Culture of Urfa

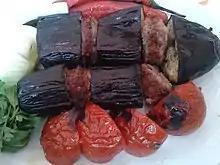
Patlıcan kebap, served at an Urfa-style restaurant in Ankara

As the city of Urfa is deeply rooted in history, so its unique cuisine is an amalgamation of the cuisines of the many civilizations that have ruled in Urfa . It is widely believed that Urfa is the birthplace of many dishes, including Çiğ köfte, that according to the legend, was crafted by the Prophet Abraham from ingredients he had at hand. Another legend attributes its creation to a nameless hunter's wife who, when her husband brought home a gazelle he'd killed, was unable to find firewood to cook it with because Nimrod had gathered all the wood for throwing Abraham into the fire. She improvised and took some lean meat from the gazelle's thigh, crushed it up, and mixed it with bulgur, red pepper, and salt, and then added parsley and green onions and served it raw.